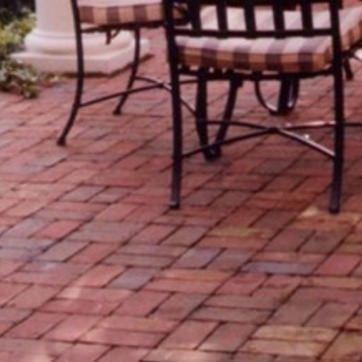
Material: brick